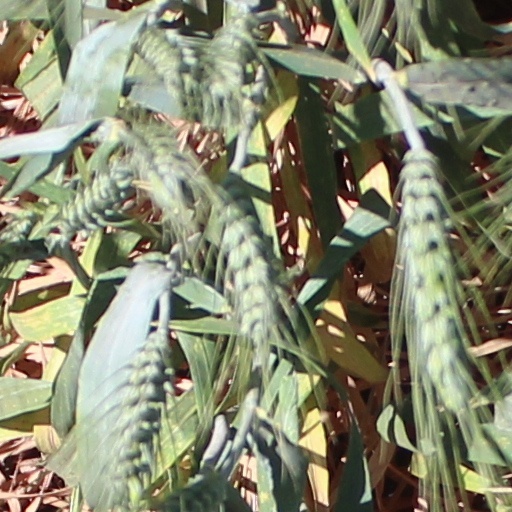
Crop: wheat